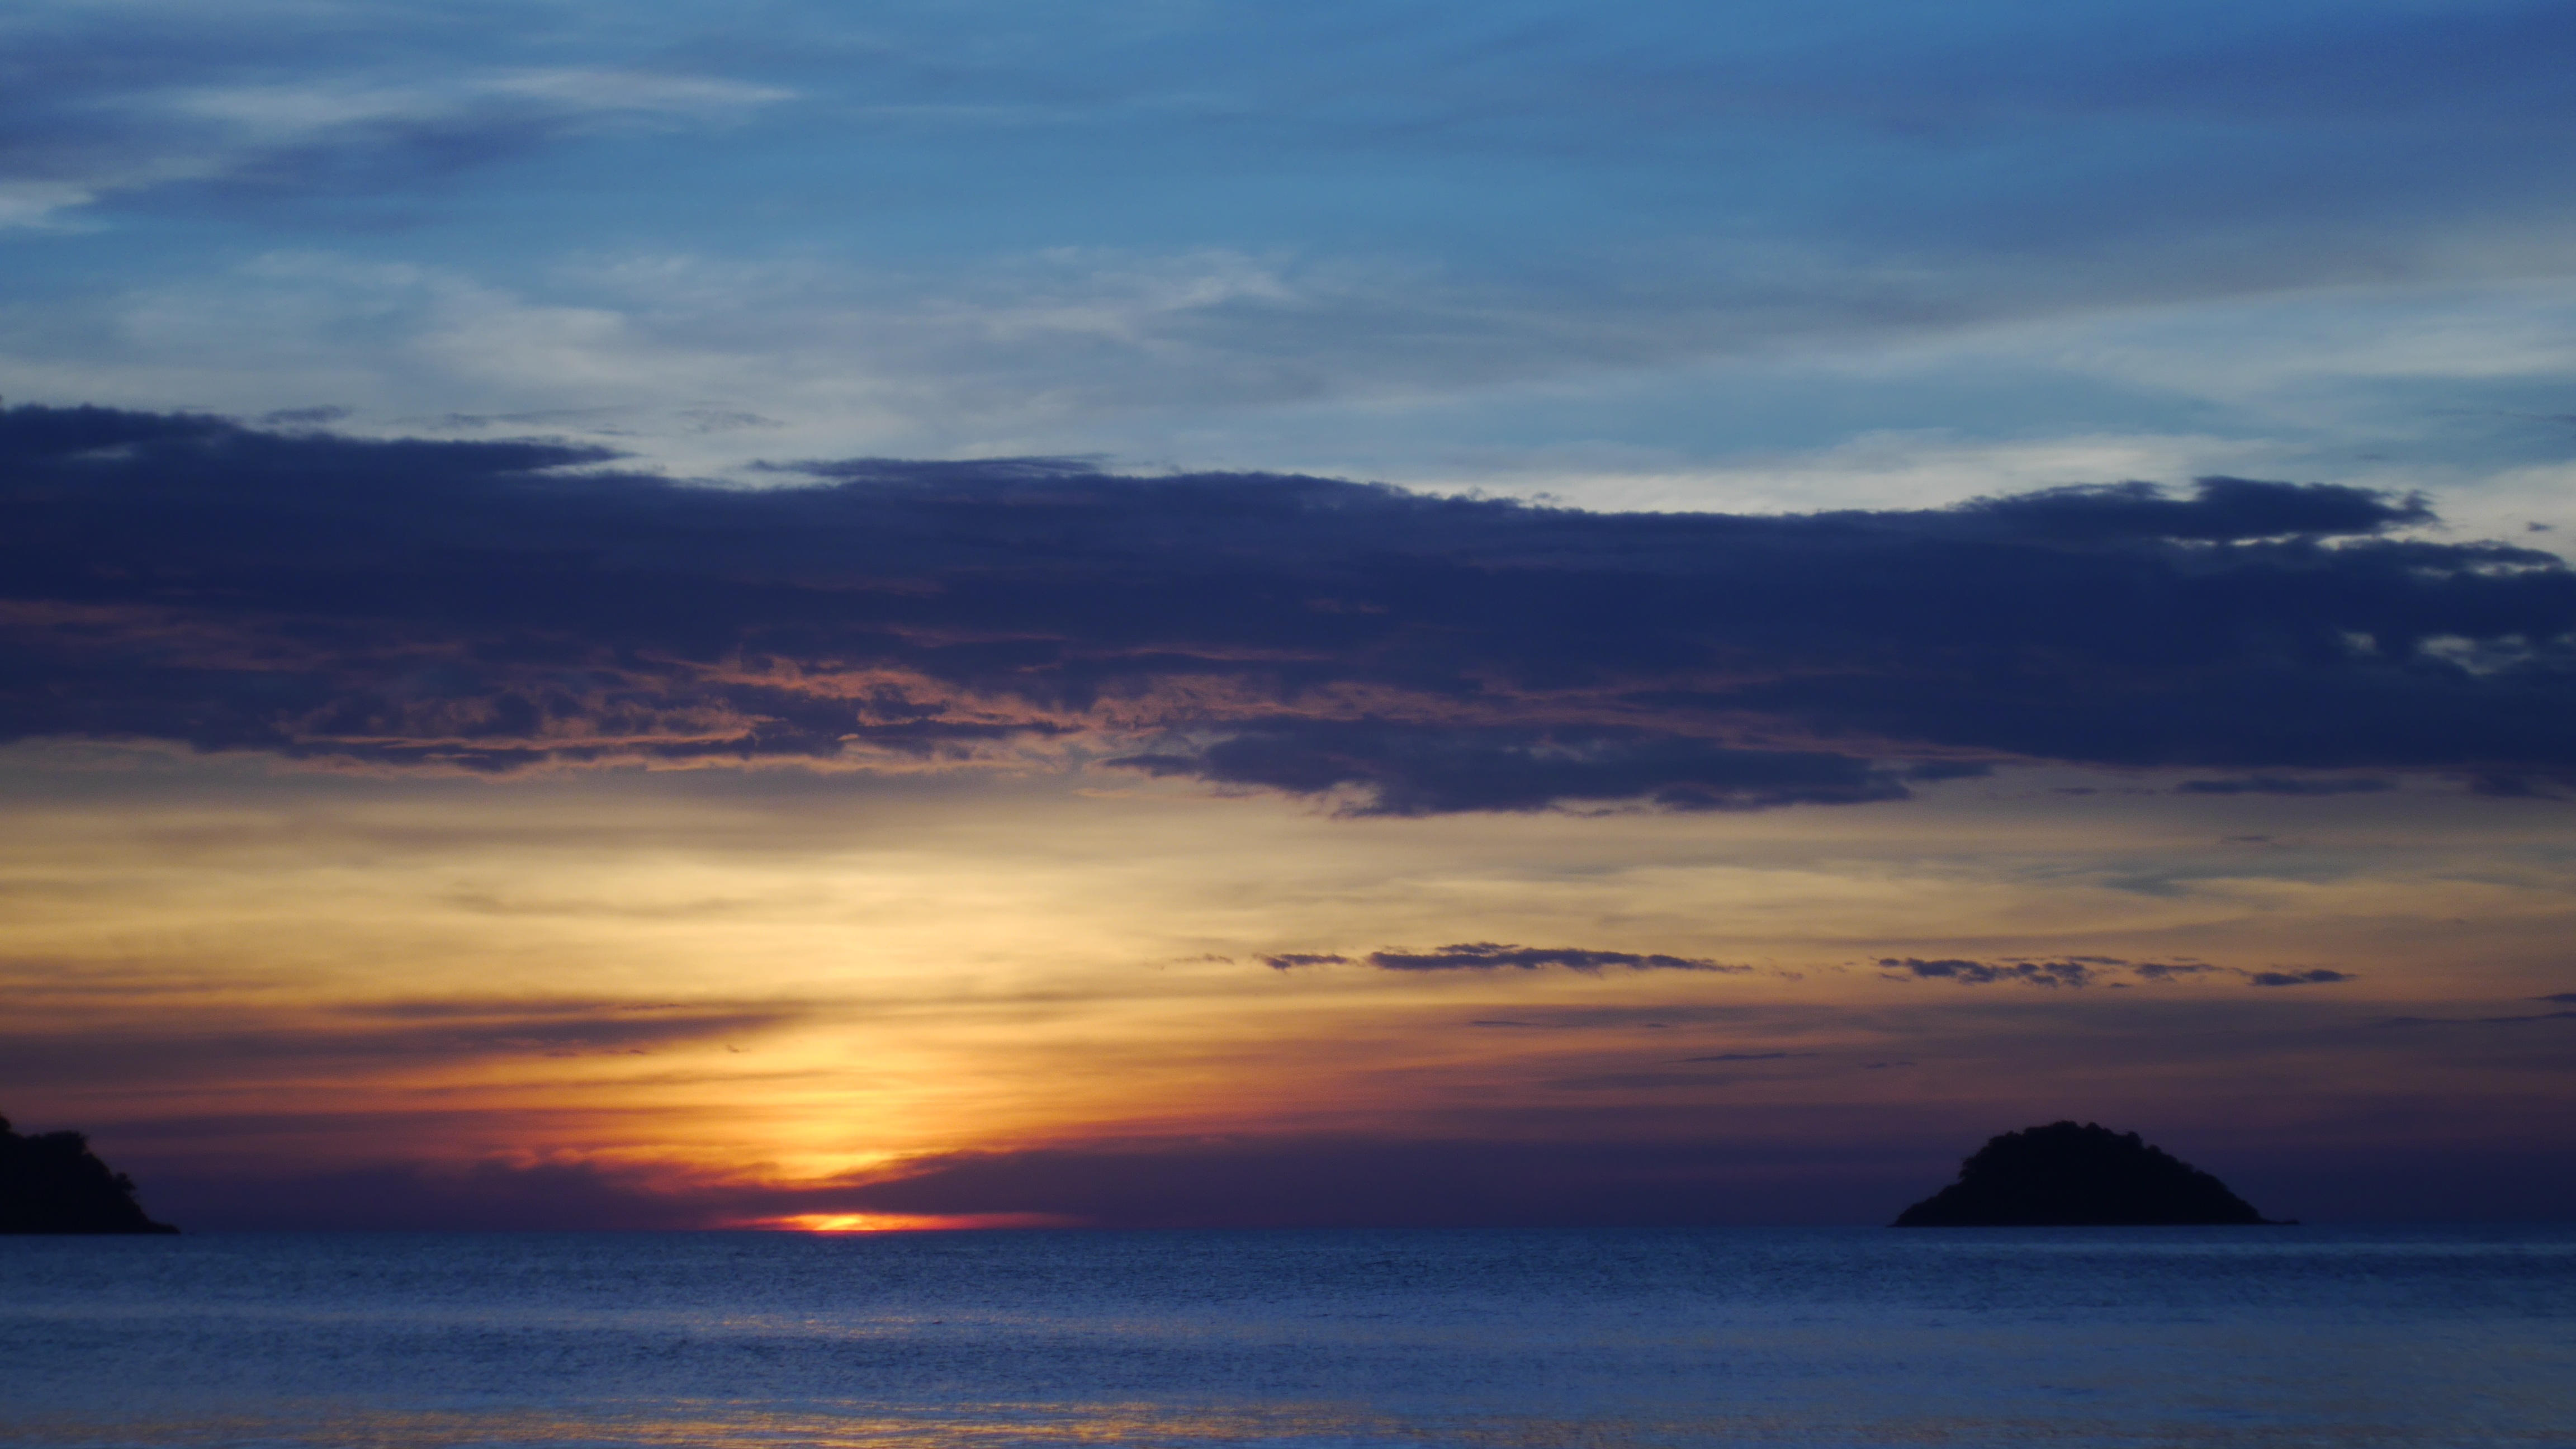
beach, landscape, sea, coast, water, nature, outdoor, sand, ocean, horizon, light, cloud, sky, sunshine, sun, sunrise, sunset, sunlight, morning, wave, dawn, summer, vacation, travel, dusk, evening, paradise, scenic, tropical, color, natural, seascape, holiday, bay, blue, tourism, sunny, resort, day, afterglow